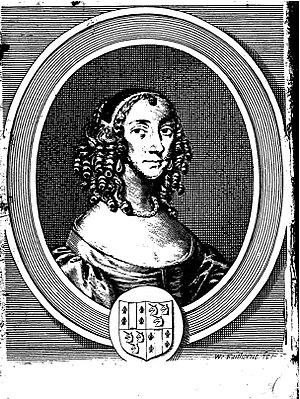
Hannah Woolley, parfois orthographié Wolley, est une écrivaine anglaise connue pour avoir publié les premiers ouvrages sur la gestion du ménage et probablement la première à gagner sa vie de cette façon.